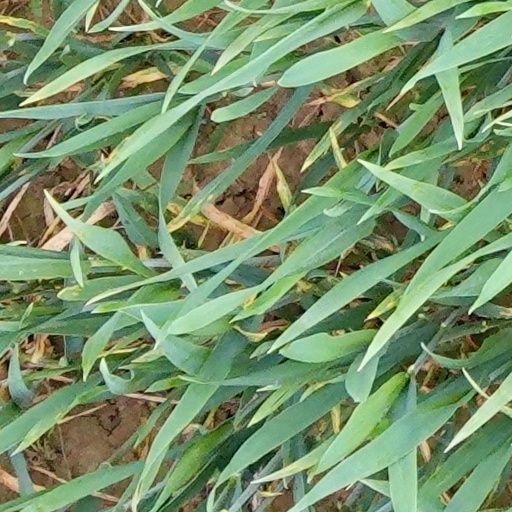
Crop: wheat